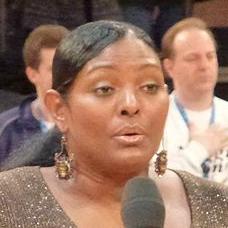
Age: 49